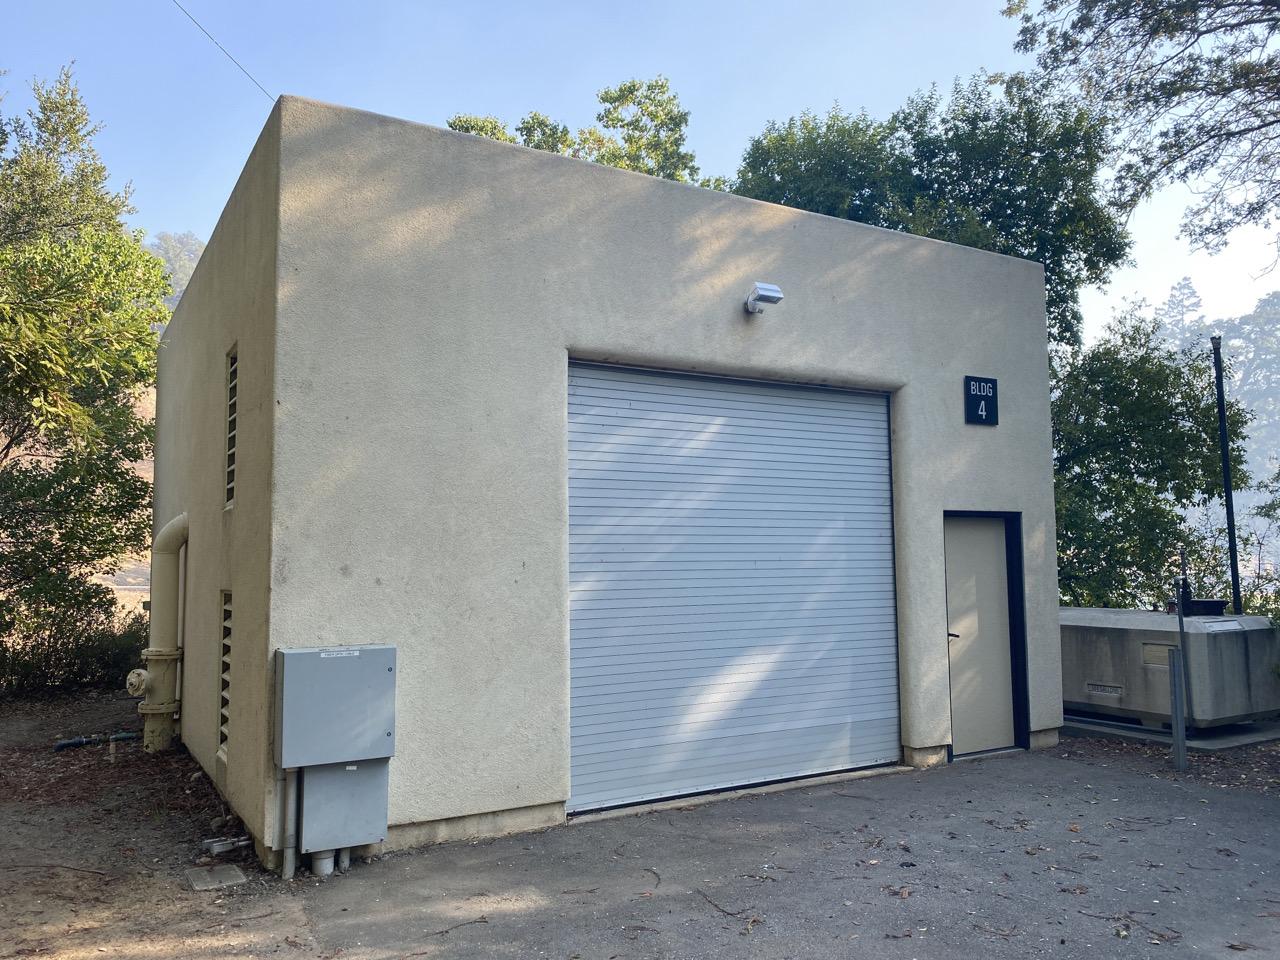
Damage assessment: no_damage